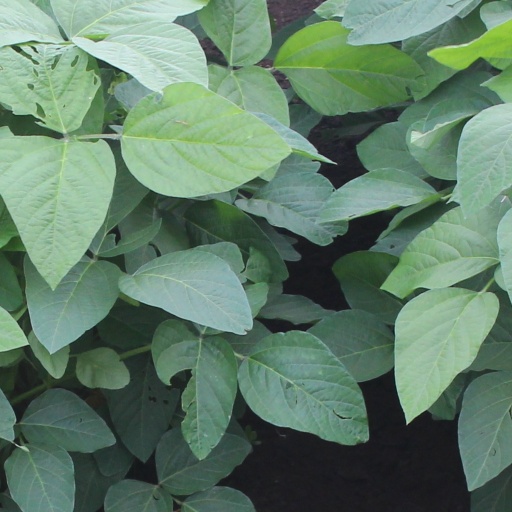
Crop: soybean